Ford FE engine

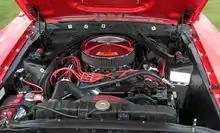
390 FE V8 in a 1969 Ford Mustang

The 390 had a bore of , stroke of , and displacement of . It was the most common FE engine in later applications; used in many Ford cars as the standard engine, including the Thunderbird, and in many trucks as well. It was a popular high-performance engine; although not as powerful as the 427 and 428 models, it provided good performance, particularly in lighter-weight vehicles. The 2v is rated at at 4,100 rpm, while the 4v version was rated at at 4,100 rpm in certain applications. Certain 1967 and 1968 Mustangs had 390 4v engines rated at , as did some Fairlane GTs and S code Mercury Cougars.